Stradbally

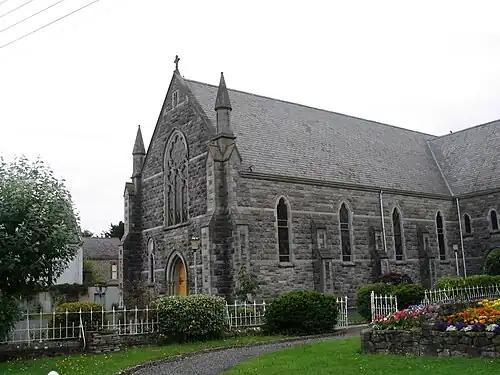
St. Patrick's church in Stradbally

Close to the area where the annual rally is held is a Steam railway which is operated by volunteers of the Irish Steam Preservation Society. It began with the acquisition, in 1966, of one of the Guinness company's steam engines, No 15 built in 1895 along with a few coaches. In 1969 it was replaced by a then surplus steam locomotive, part of BNM's failed experiment in Steam Traction, No2/LM44, built in 1949. The line was changed to narrow gauge and has been steadily expanded to a balloon loop since. It has since acquired several diesel locomotives. ESB Ruston, Serial 326052, No 4, affectionately known as "Rusty" is the railway's Permanent Way locomotive and supplants No 2 from time to time and Planet, works no. 2014 "Nippy", the oldest operational Diesel locomotive in Ireland. The railway also showcases a 1949-built Andrew Barclay 0-4-0WT No 2/LM44, nicknamed "Róisín".